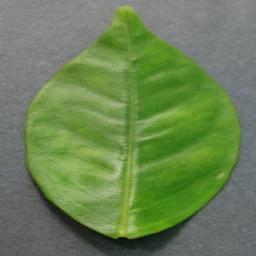
Label: Orange___Haunglongbing_(Citrus_greening)